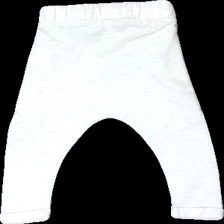
View: back
Type: Trousers
Category: Children
Brand: Cubus
Brand text on label: mini
Colors: White, Black
Material: 100% cotton
Pattern: Striped
Cut: Regular
Size: 68
Season: All
Price range: 50-100
Recommended usage: Reuse
Description: randiga mjukisbyxor med logga längs benen